Zoran Milanović

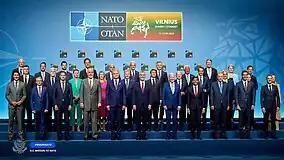
Milanović with other NATO leaders at the 2023 Vilnius summit

The inauguration of Milanović as the 5th president of Croatia took place on 18 February 2020. This was the first time that a presidential inauguration ceremony in Croatia was not held at St. Mark's Square in the city center of Zagreb, where the parliament and government buildings are located. Instead, Milanović decided to forgo the usual pomp of the ceremony by inviting merely some 40 guests, including state officials, former presidents, his family and members of his campaign team. This was also the first time that party leaders, diplomats and church dignitaries did not attend a presidential inauguration. The ceremony began with the performance of the national anthem by renowned Croatian pop and jazz diva Josipa Lisac, accompanied by pianist Zvjezdan Ružić, whose alternative rendition of Croatia's national anthem struck a different tone to the national anthem's usual sombre, bombastic delivery. This caused a lot of positive comments and negative reactions, which resulted in an unprecedented public debate about the national anthem and artistic freedom.